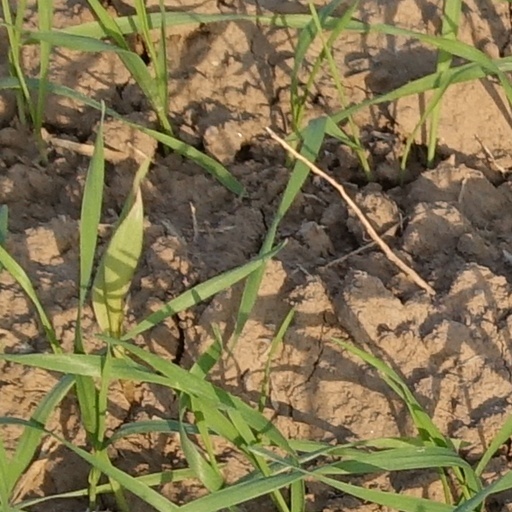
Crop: wheat